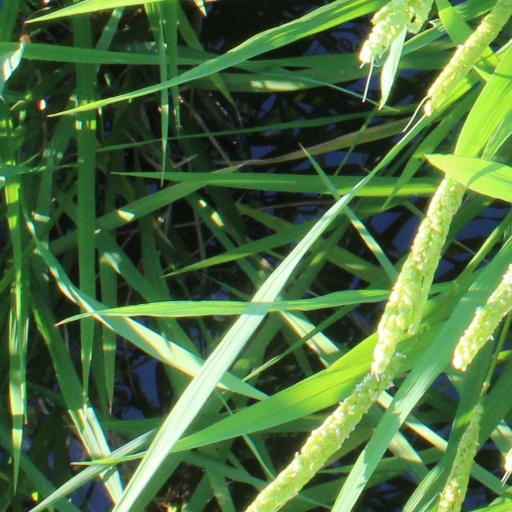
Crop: rice